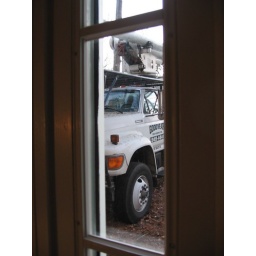
view from the window by the front door